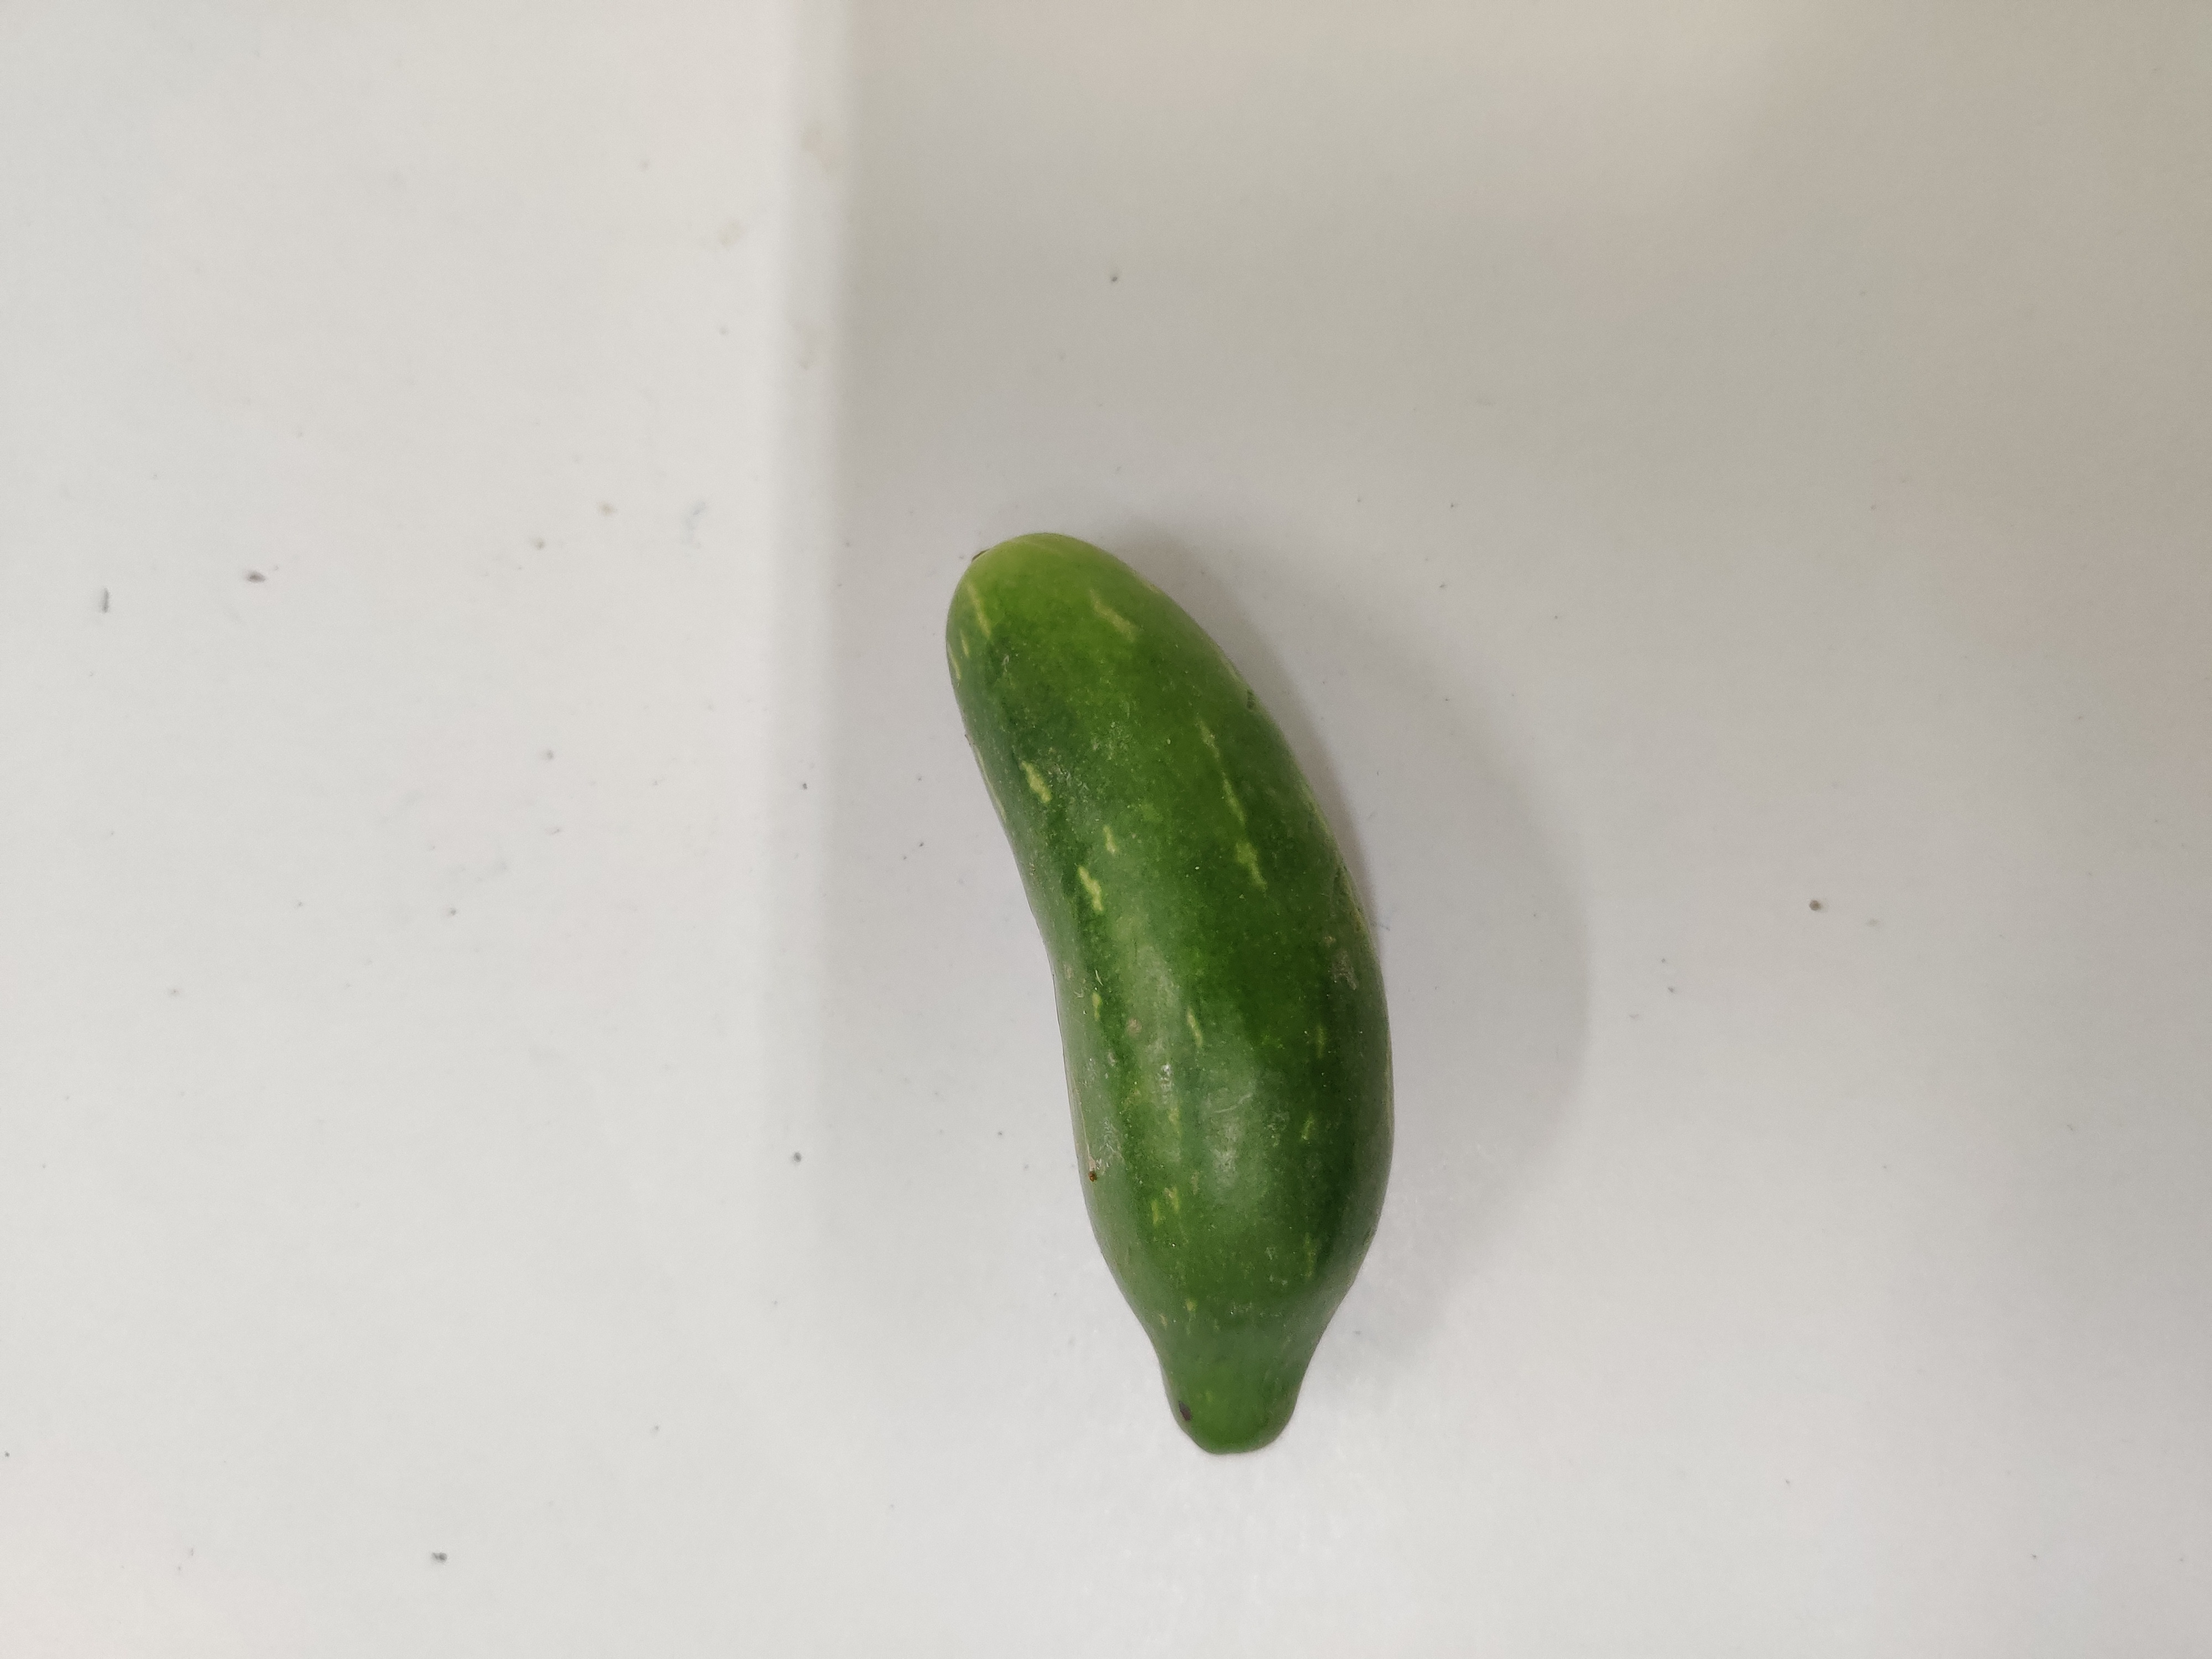
Crop: Ivy Gourd
Condition: Fresh